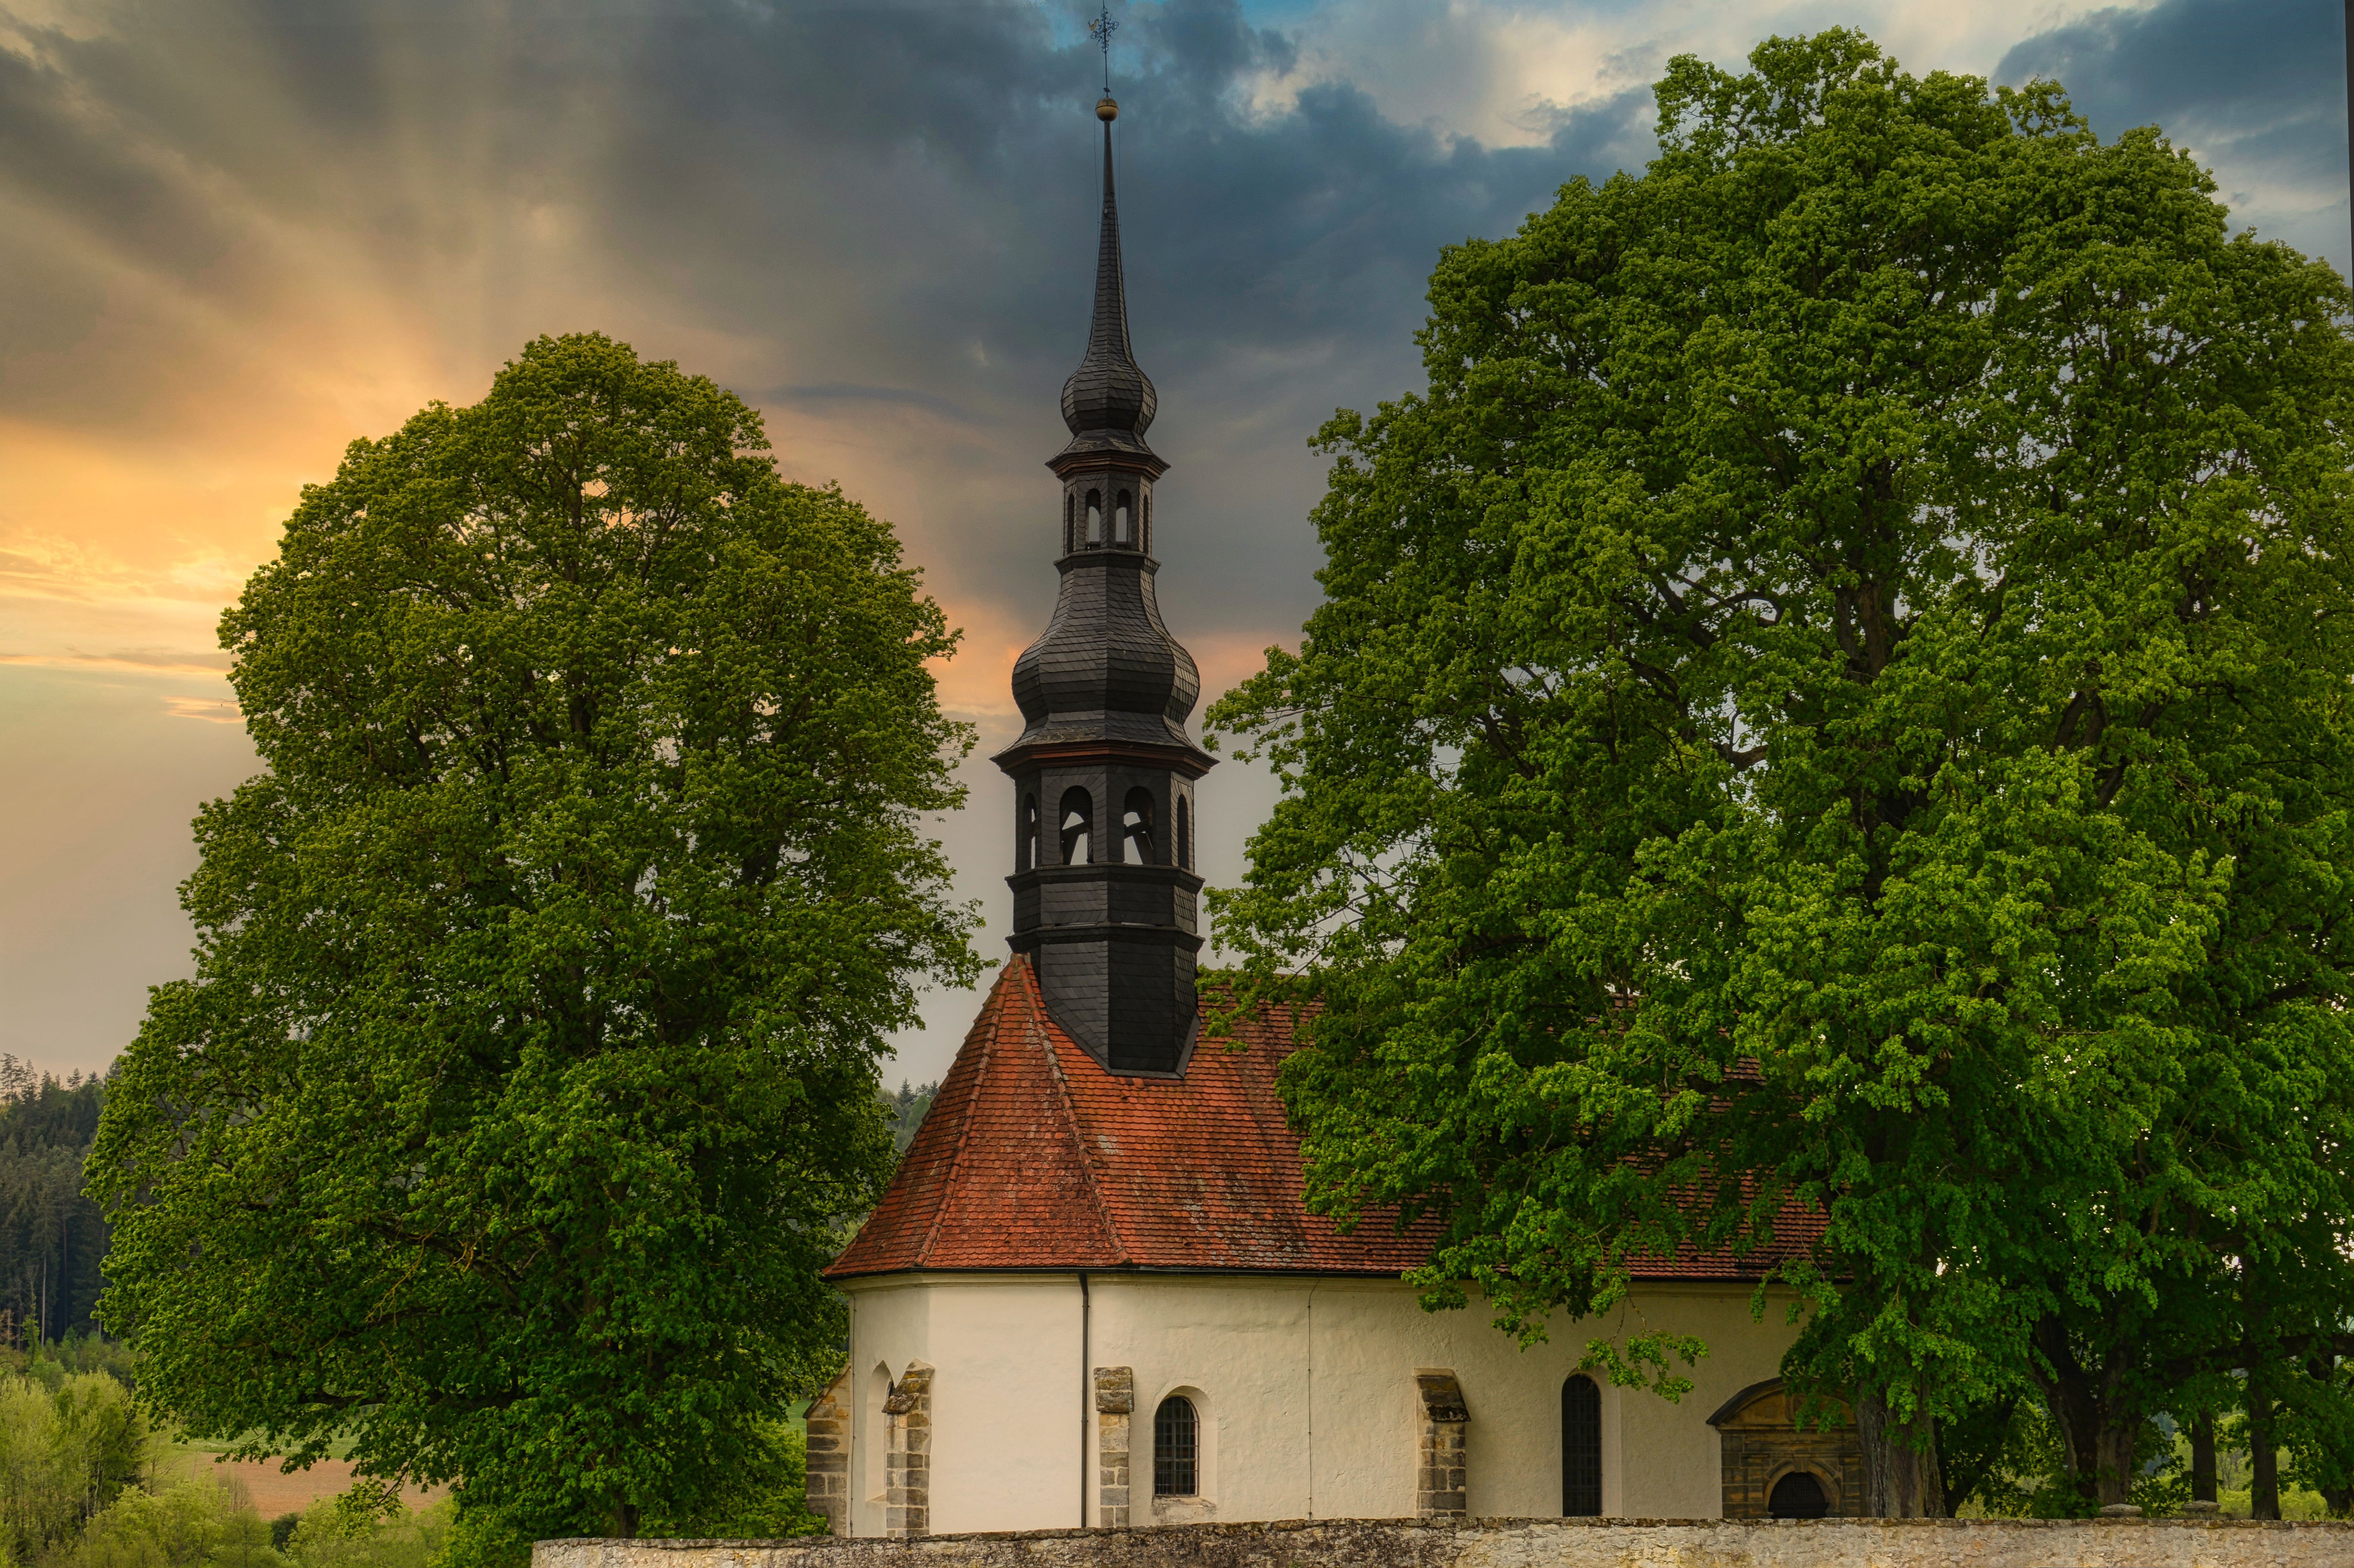
natural, cloud, sky, plant, building, tree, architecture, window, tower, house, facade, city, roof, turret, chapel, landscape, finial, church, grass, medieval architecture, steeple, spire, cumulus, place of worship, spring, parish, bell tower, historic site, tourism, village, natural landscape, monastery, street light, convent, brick, history, spanish missions in california, estate